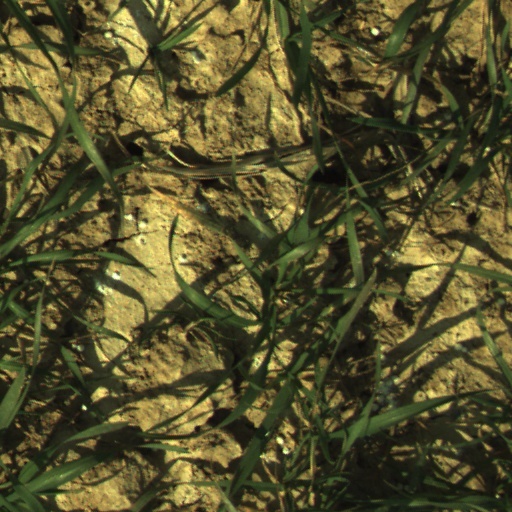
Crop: wheat